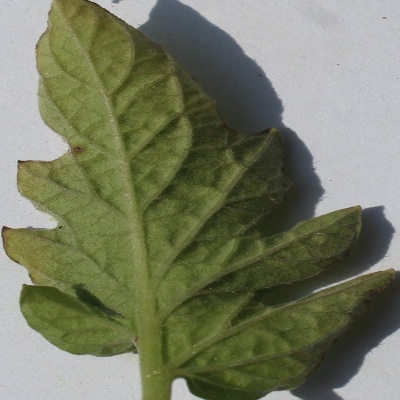
Crop: Tomato
Condition: leaf blight